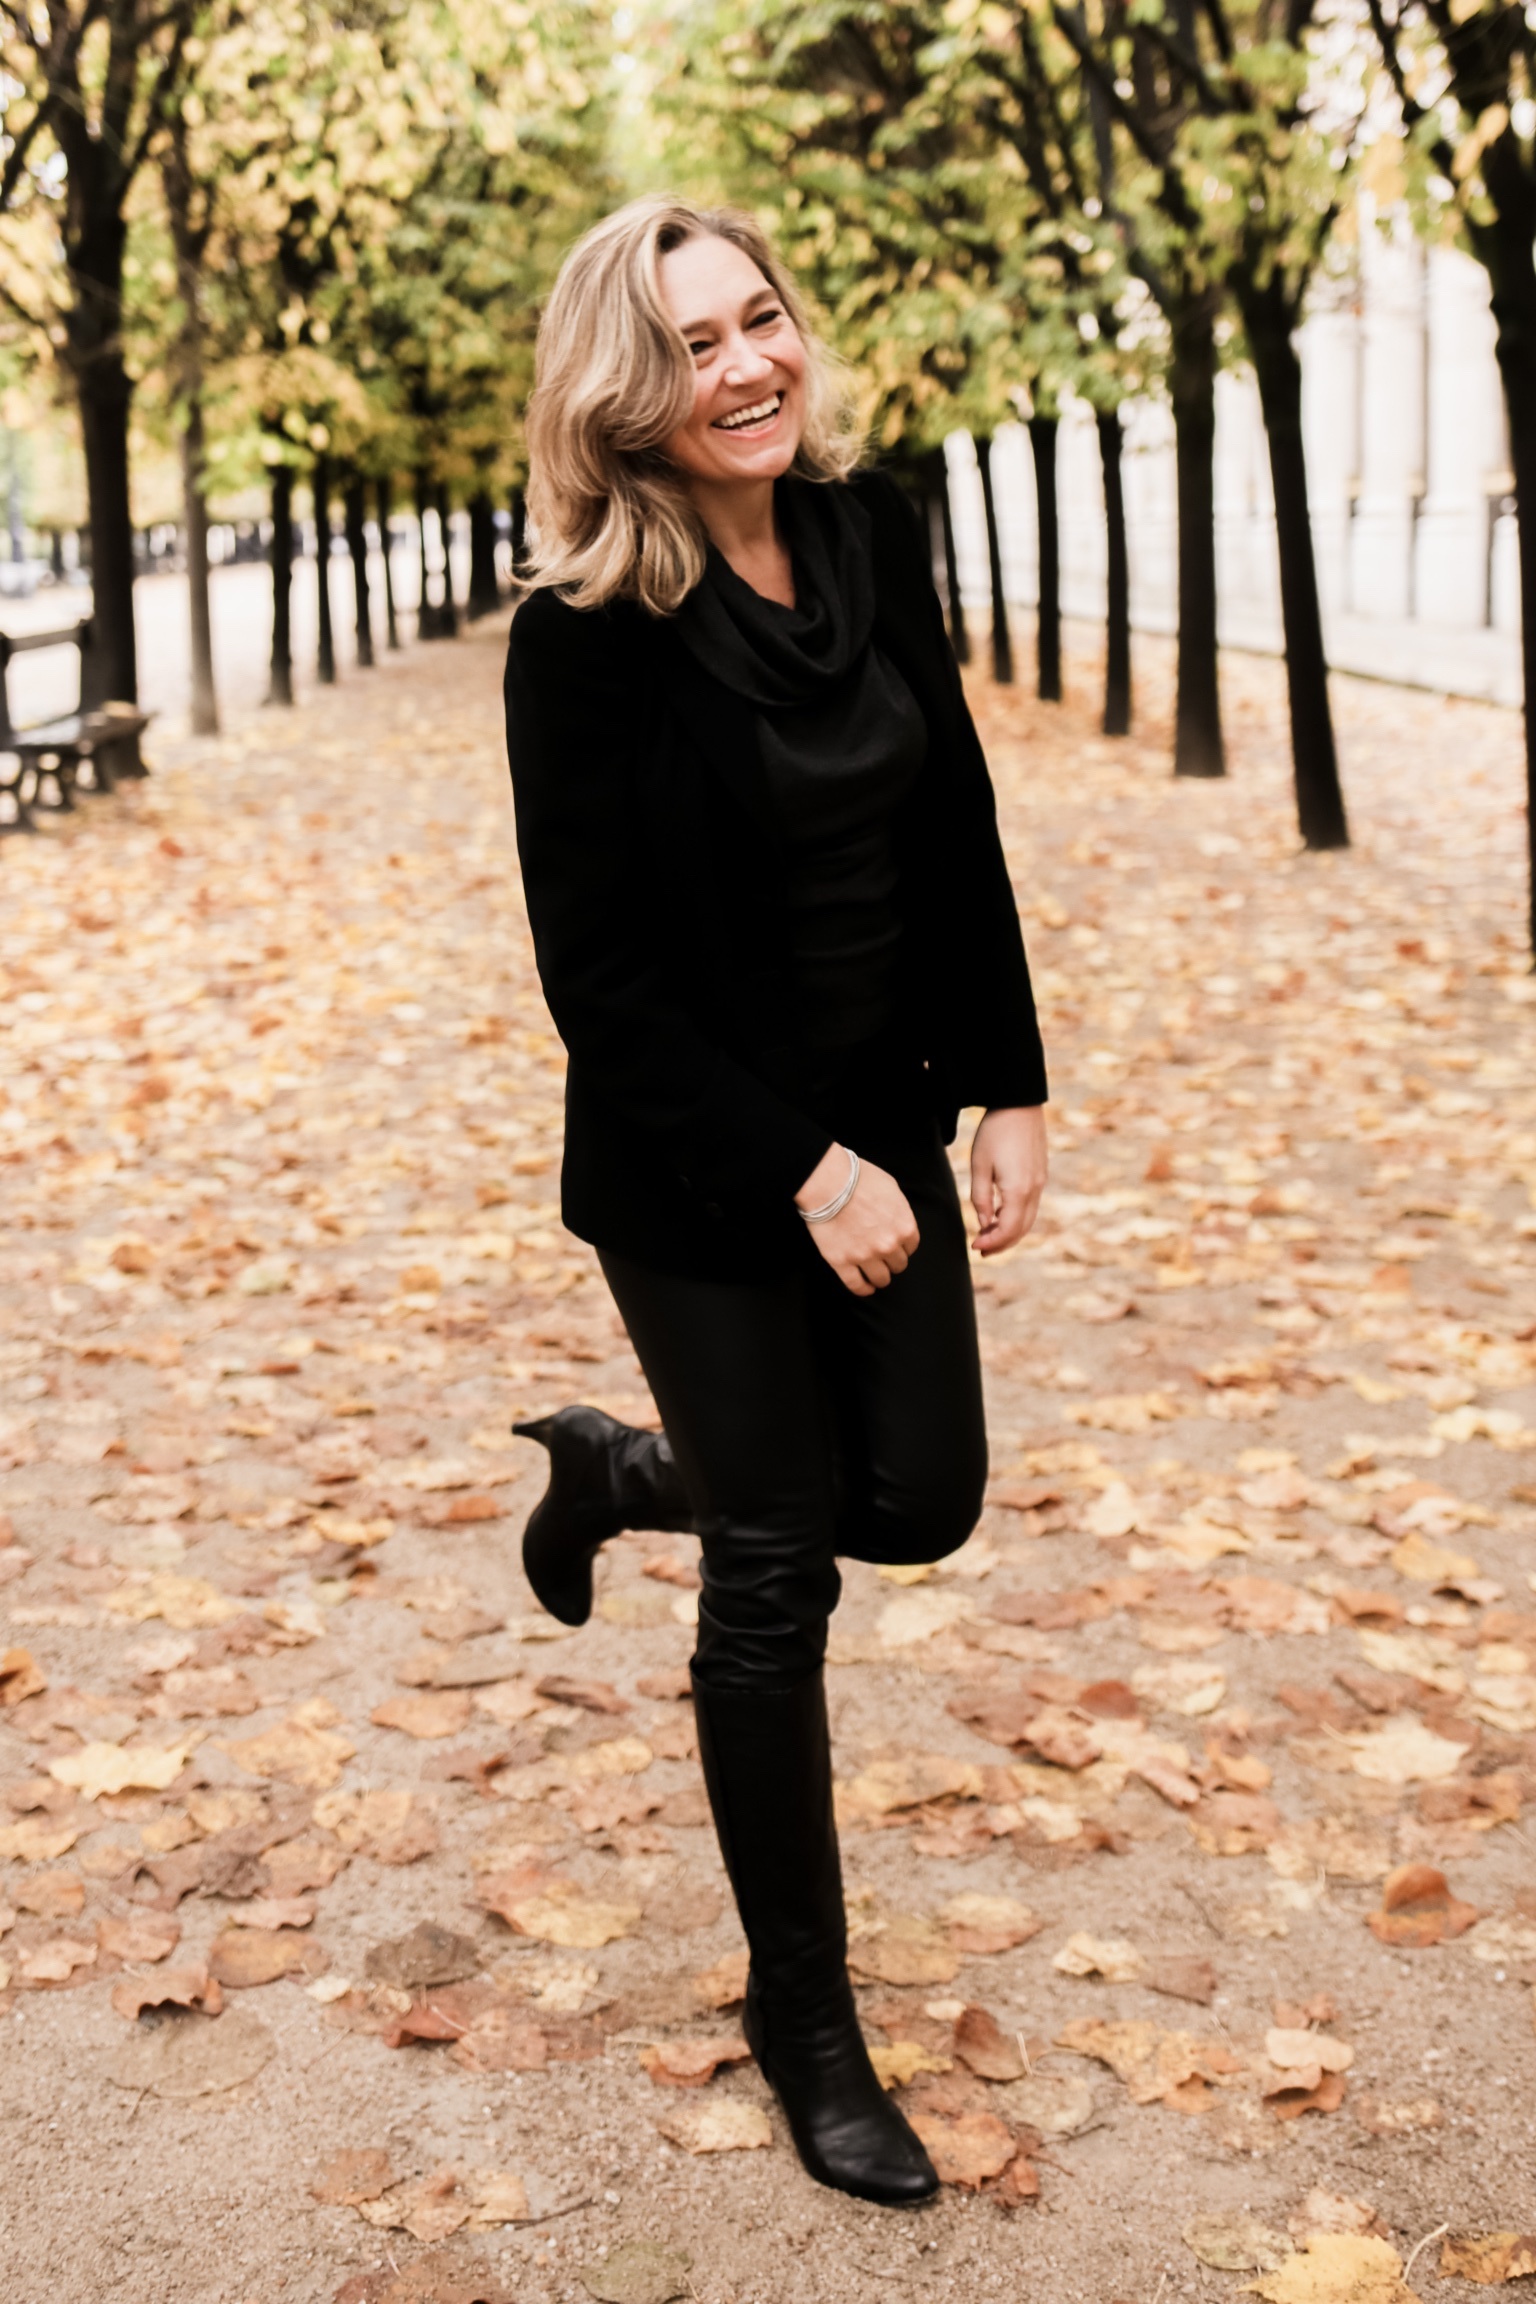
spring, fashion, clothing, outerwear, dress, footwear, tights, photo shoot